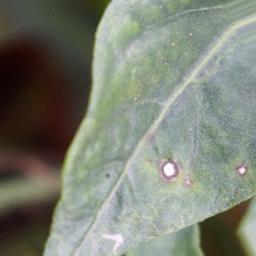
Label: cercospora